Limnopilos naiyanetri

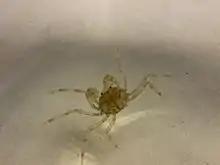
An individual of this species photographed in captivity.

Limnopilos naiyanetri, commonly referred to as the Thai micro crab or pill-box crab, is a freshwater hymenosomatid crab endemic to Thailand. Its presence has only been confirmed in the Tha Chin River. The species was described in 1991 and represents the type species of "Limnopilos". The Thai micro crab was first introduced to the aquarium hobby in 2008 when it was imported to Germany by the tropical fish importer Aquarium Glaser GmbH, and has slowly grown in popularity with aquarium hobbyists. It remains a relatively rare species on the market and detailed information on the husbandry of this species is scarce.